Imitation (TV series)

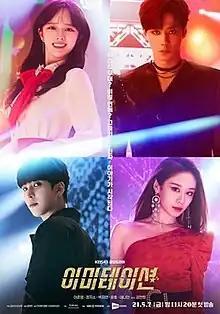
Promotional poster

Imitation is a South Korean television series starring Jung Ji-so, Lee Jun-young, Jeong Yun-ho, and Park Ji-yeon. Based on the webtoon of the same name, it tells the story of the lives of idols in the entertainment industry, centered around the secret romance between a member of a rookie girl group and a member of the top boy group in the industry. The series aired on KBS2 from May 7, 2021, to July 23, 2021. The drama was aired on Rakuten Viki Originals and iQiyi in selected regions.